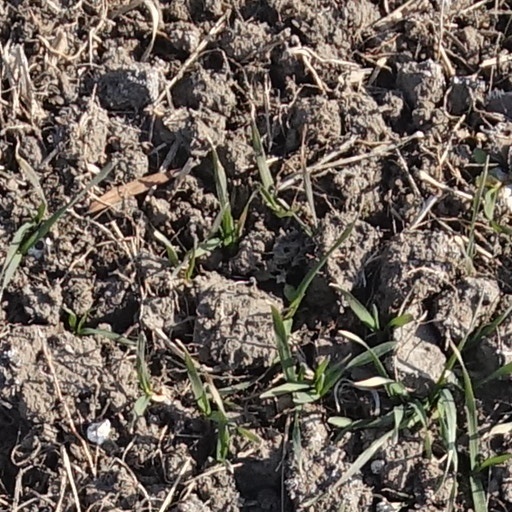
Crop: wheat